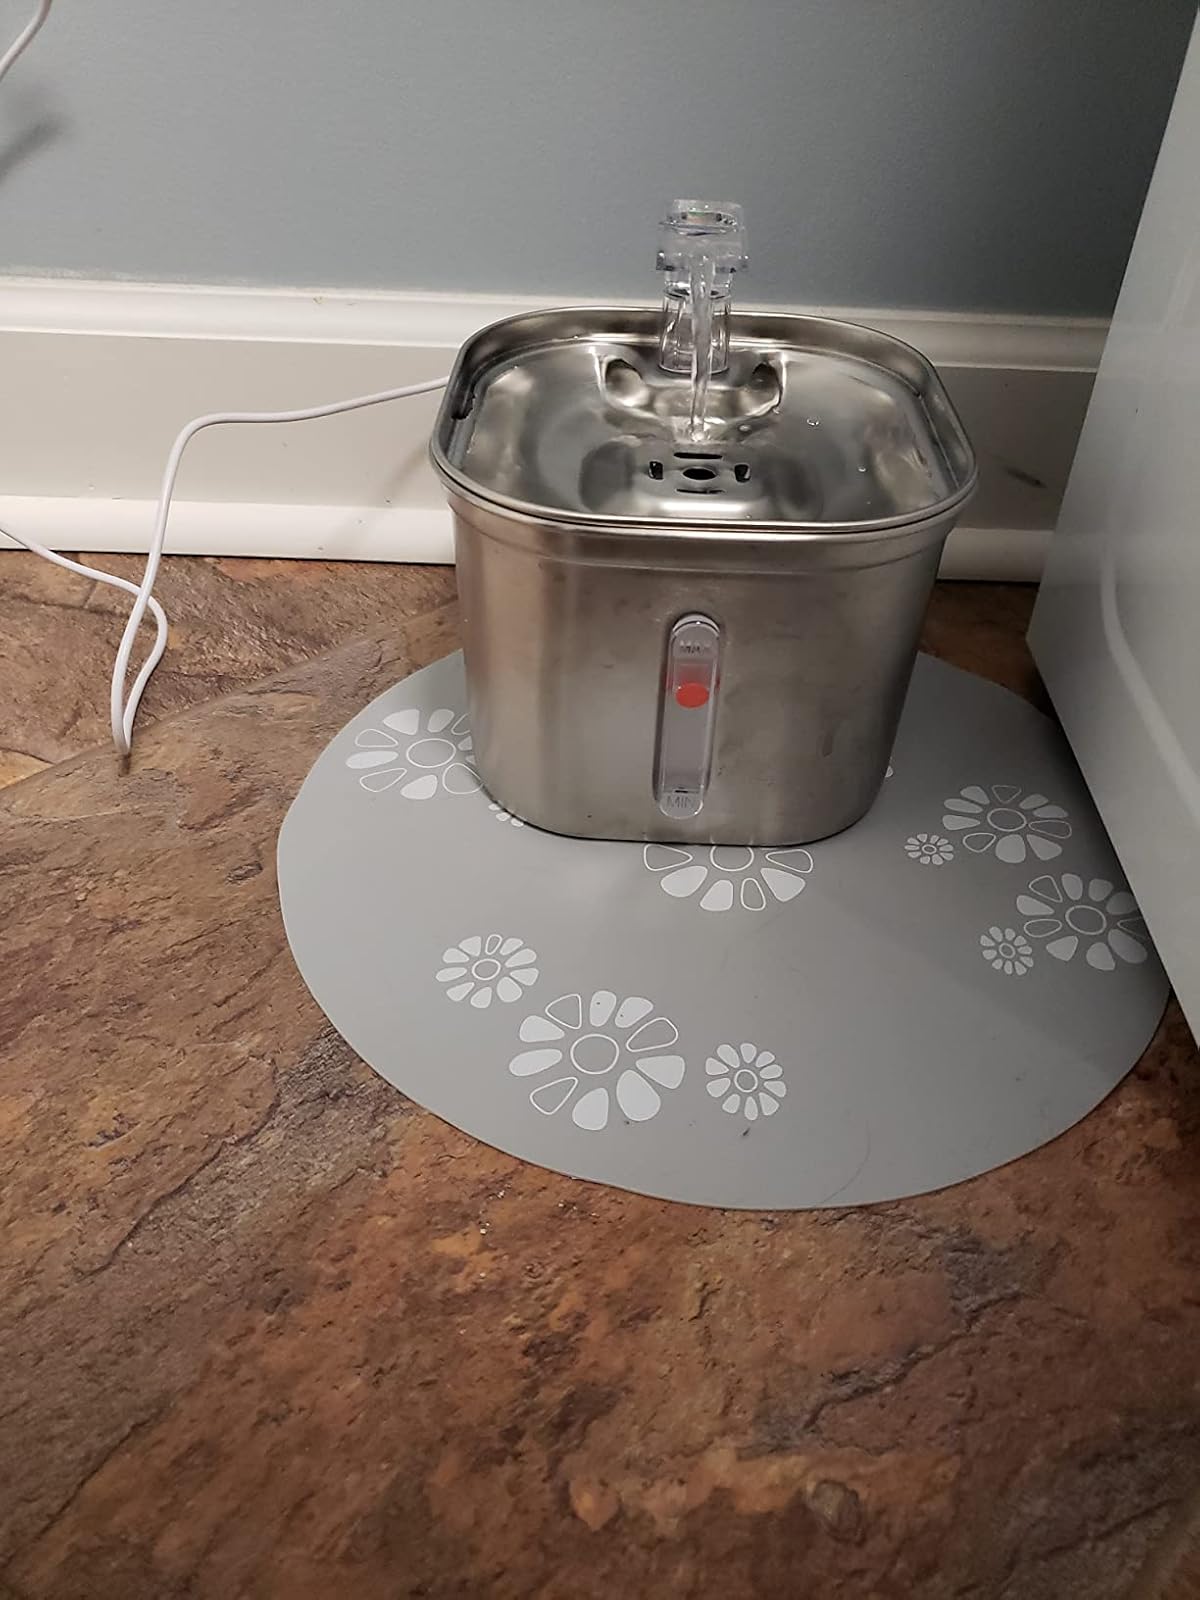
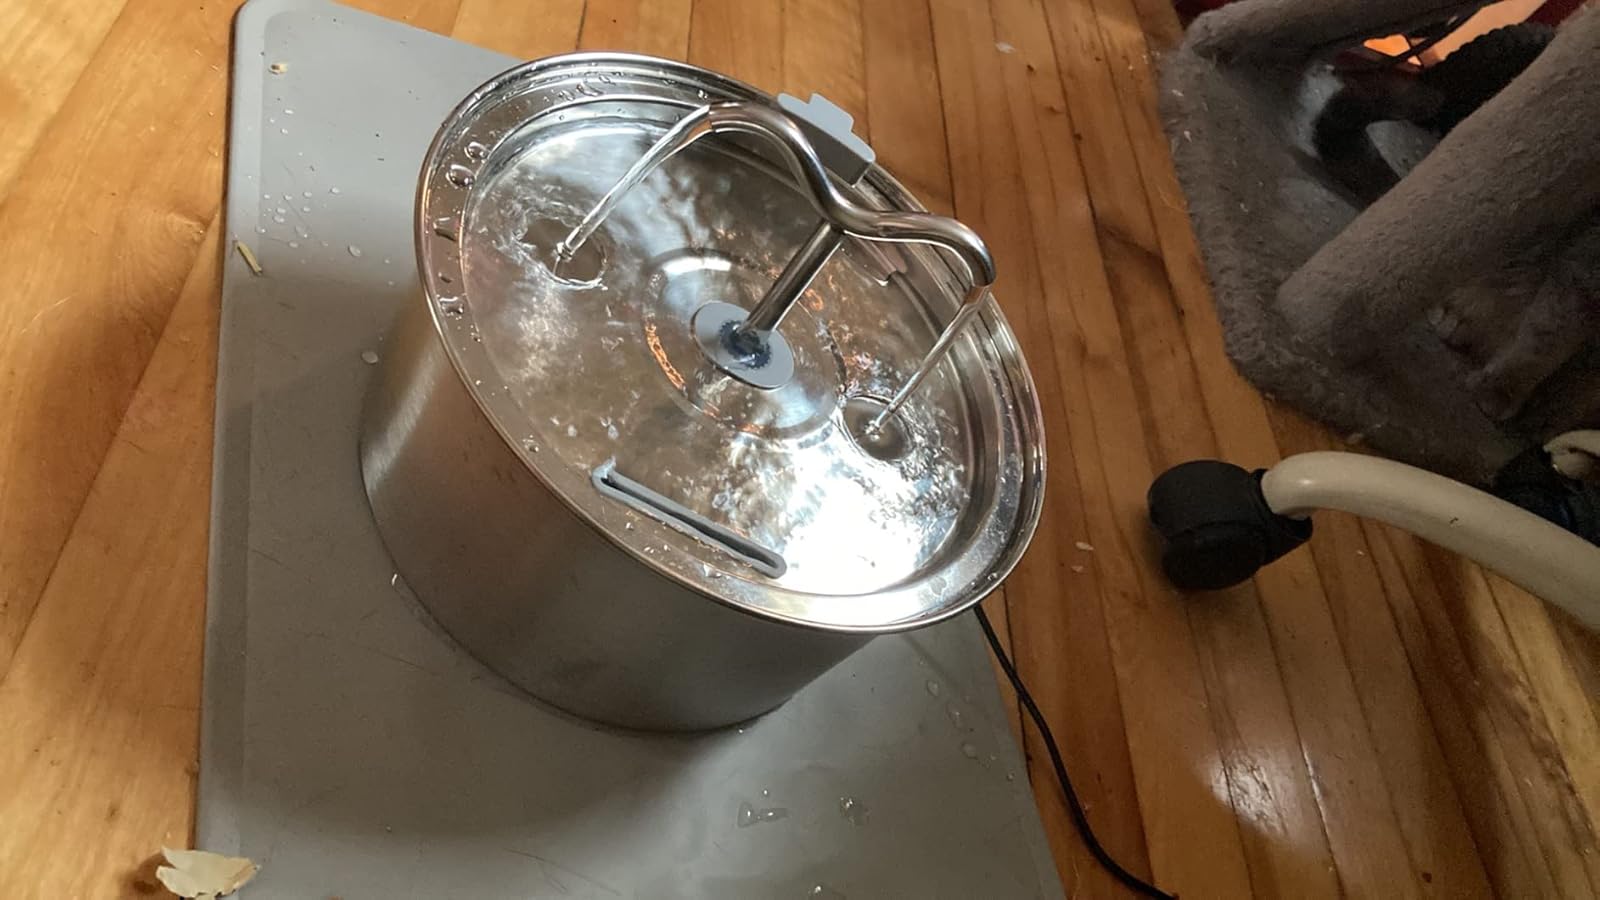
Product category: items_bowl
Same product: no